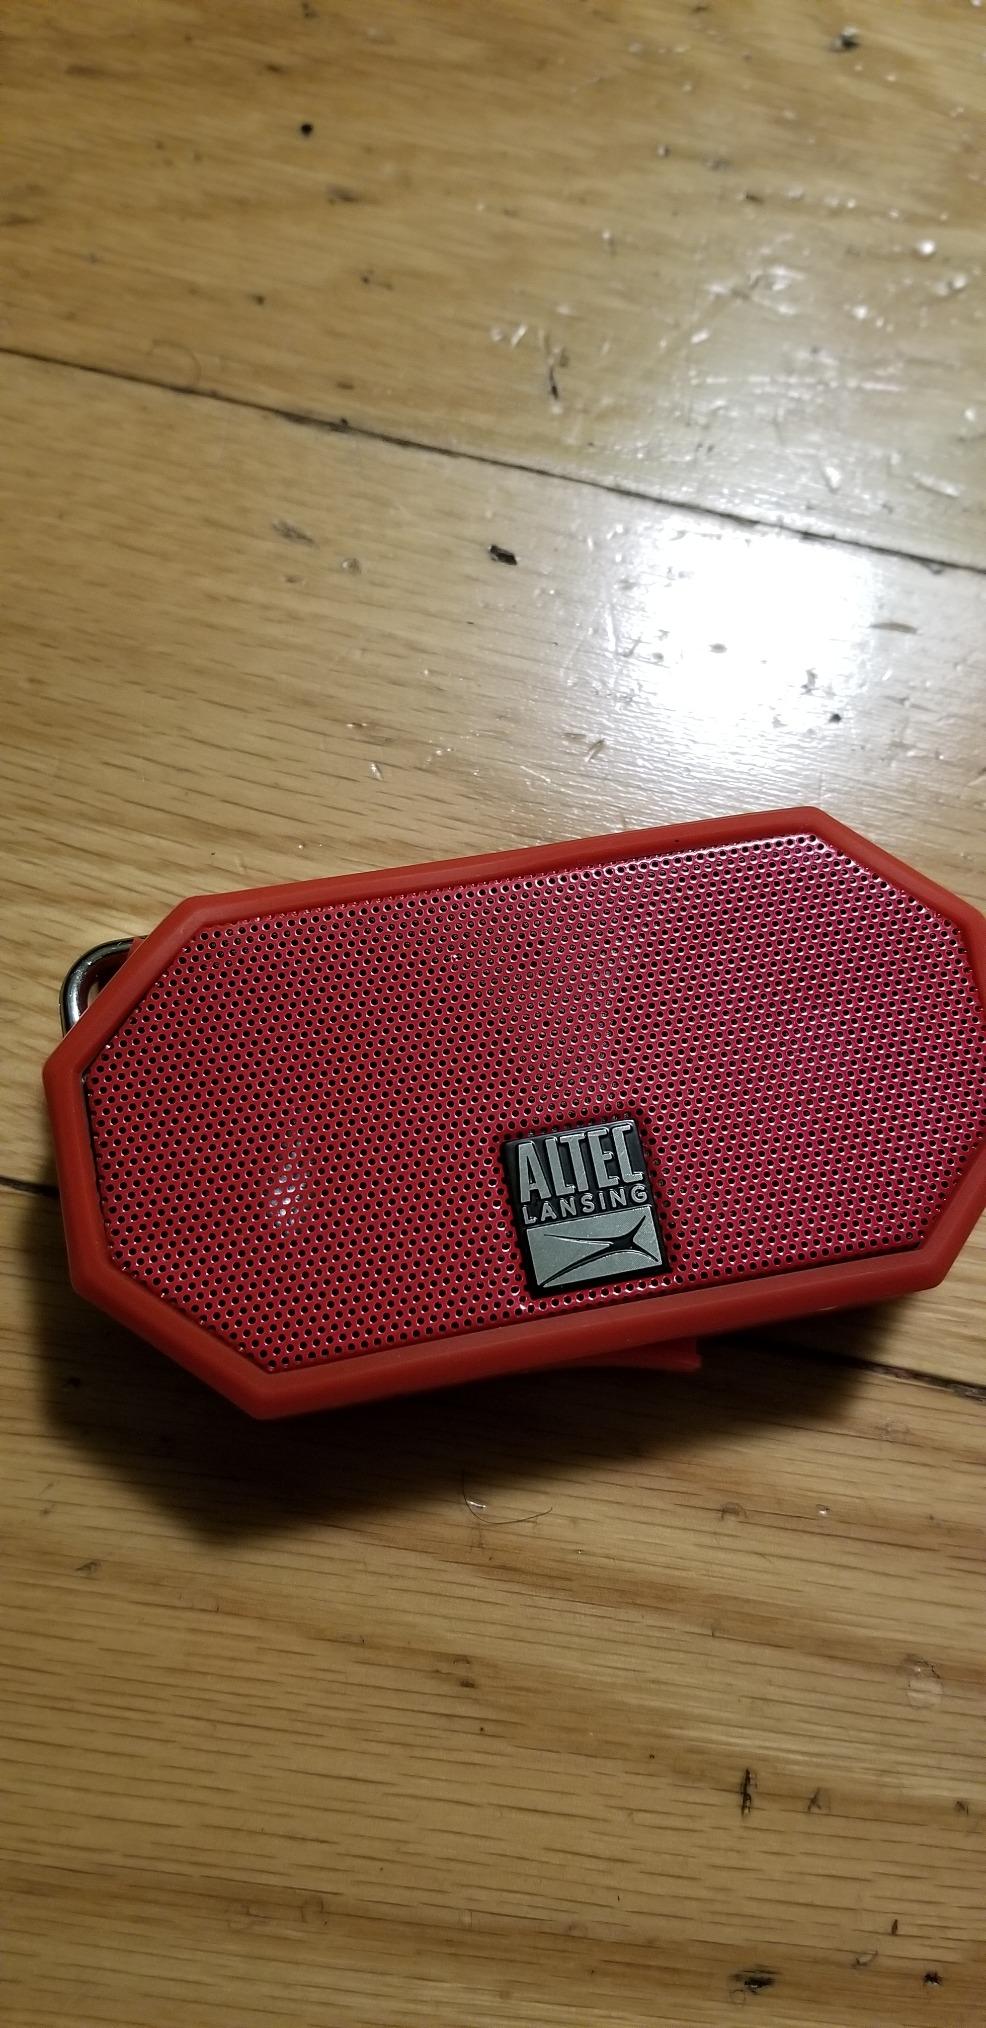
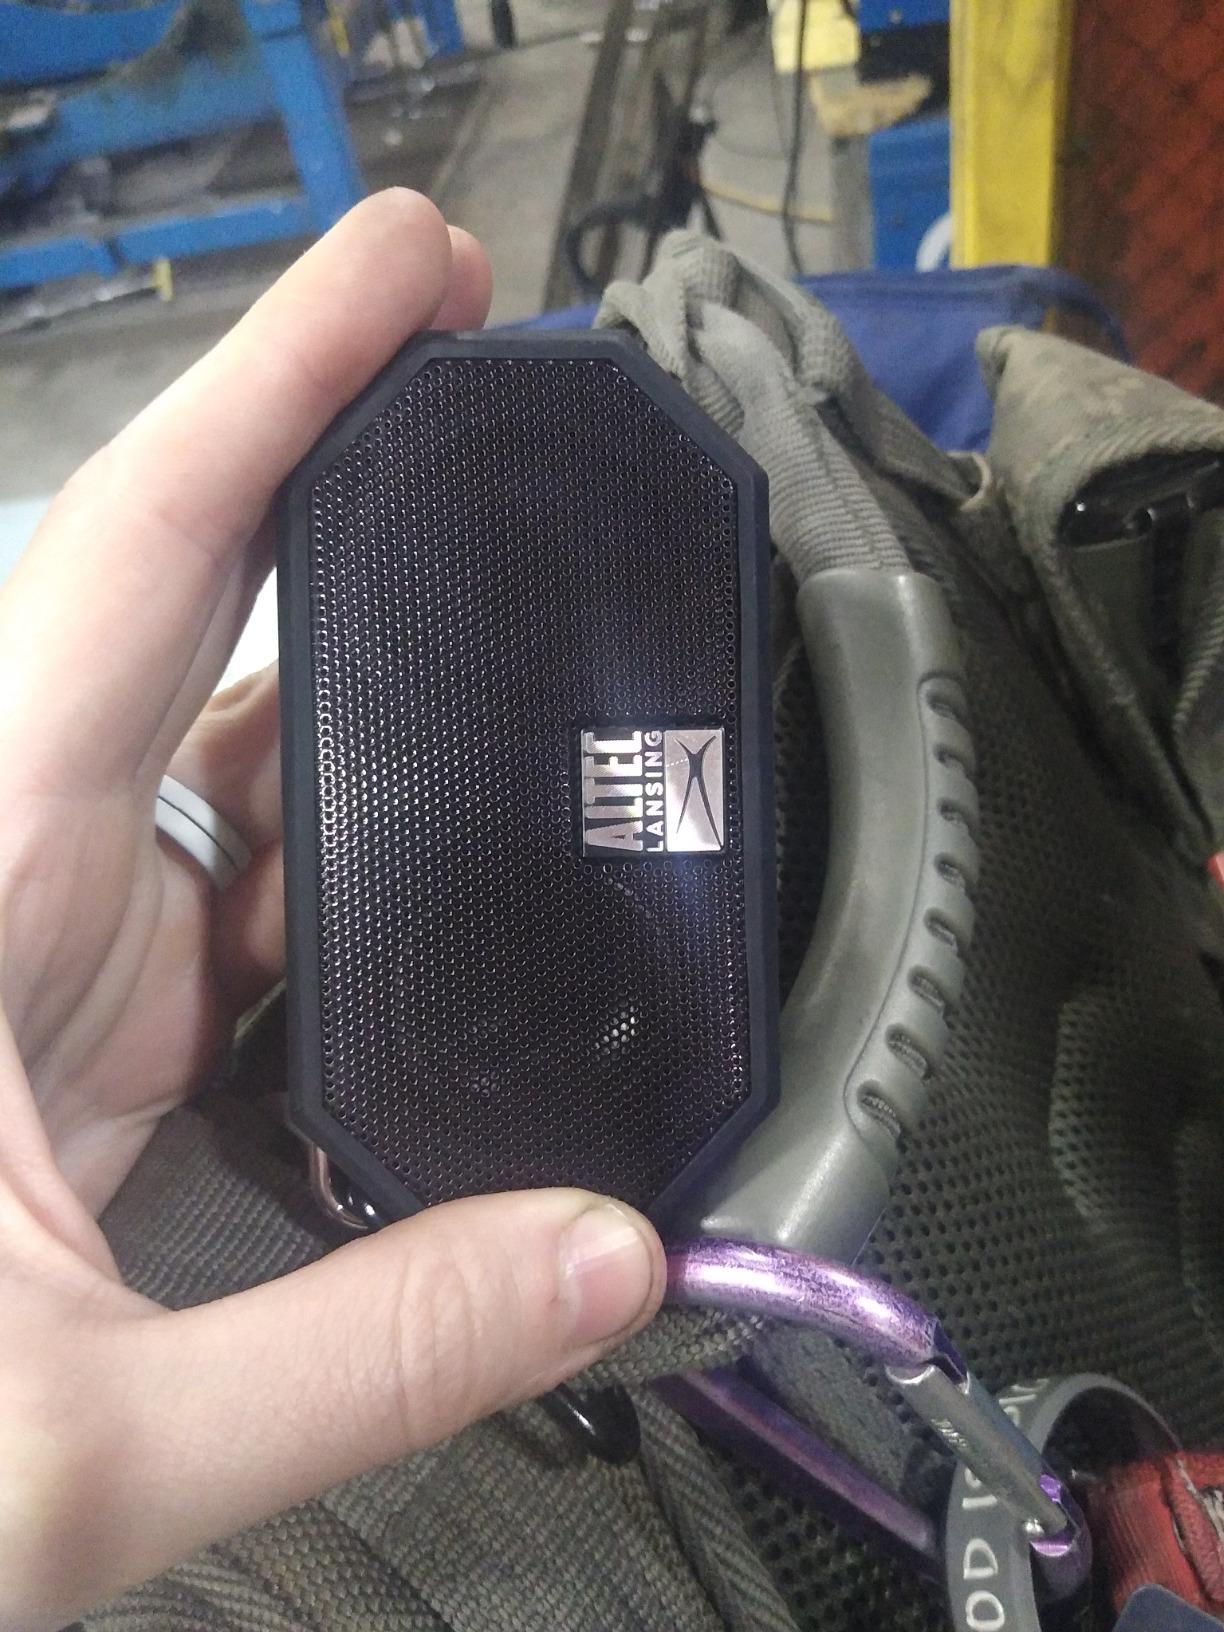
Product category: speaker
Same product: no